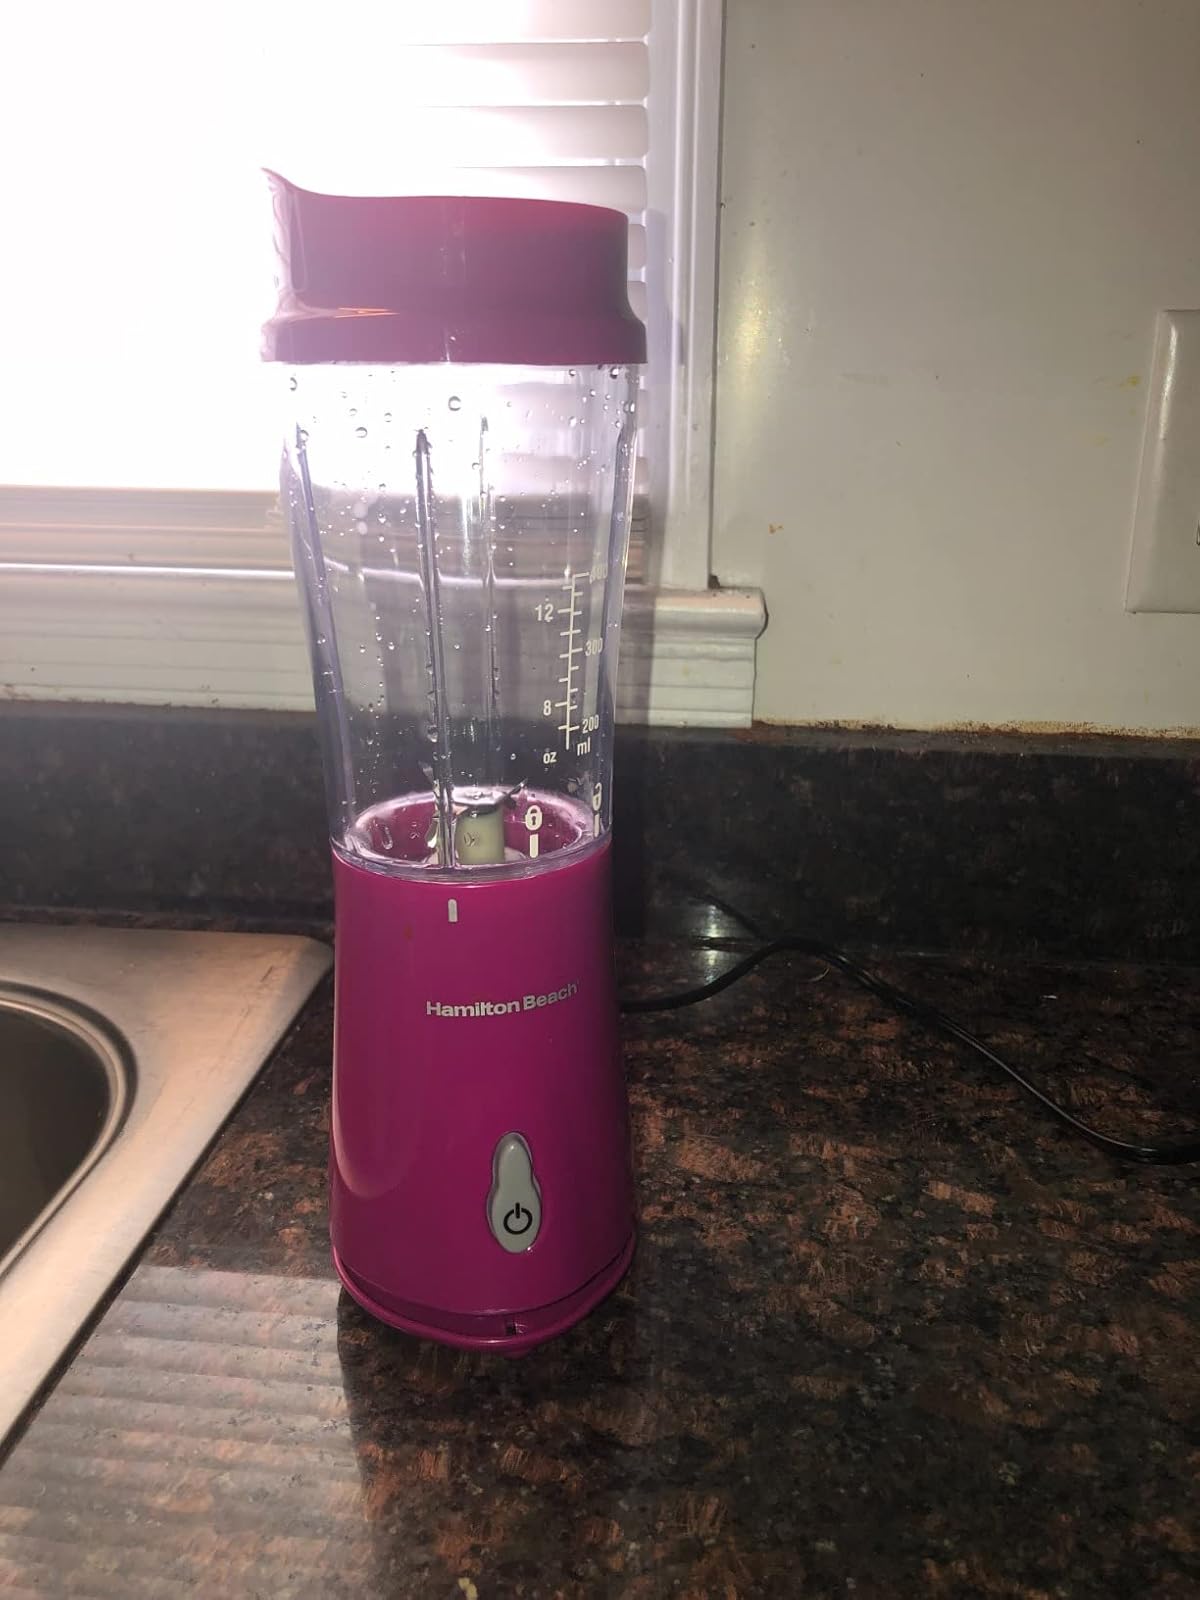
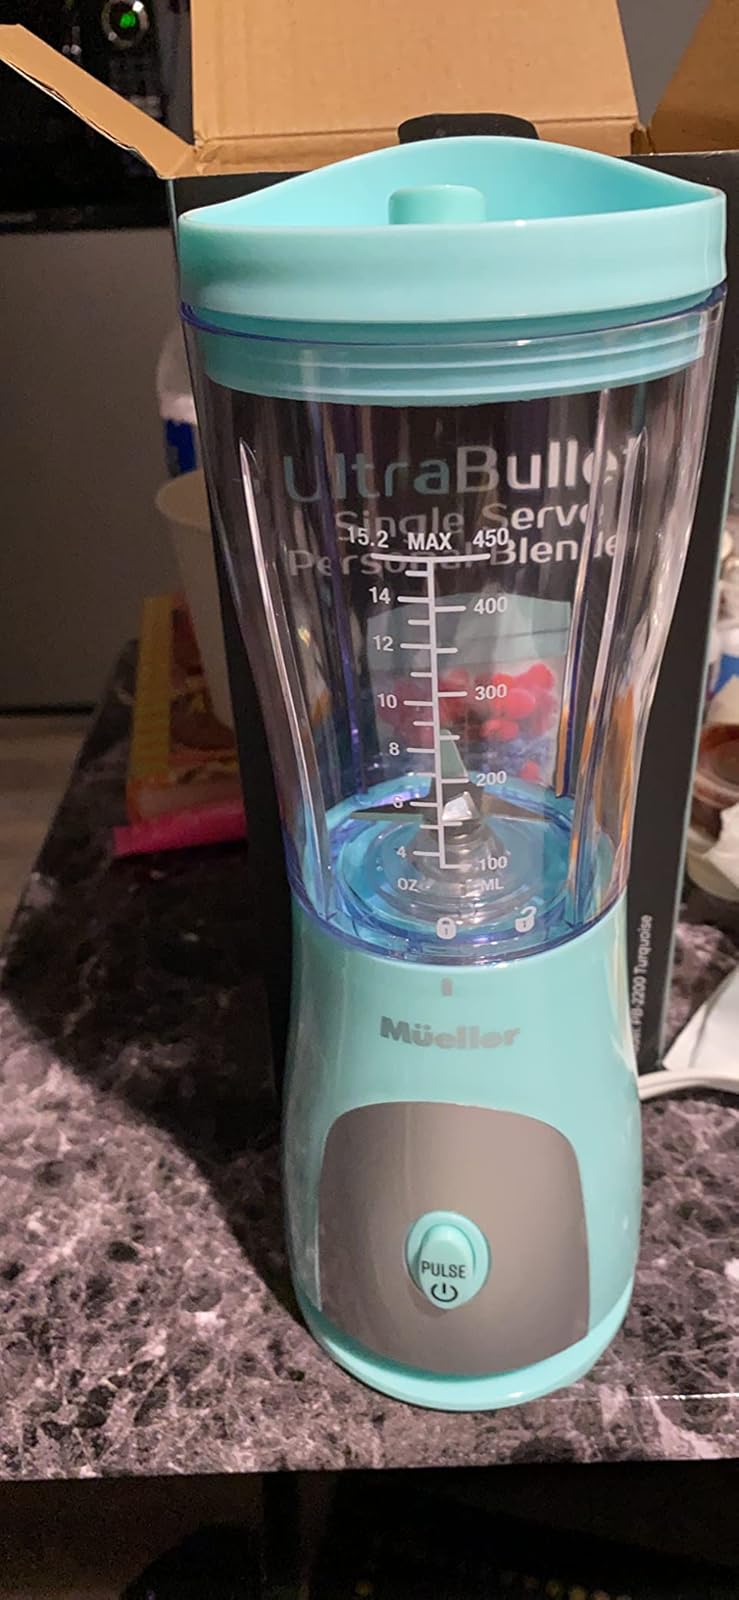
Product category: items_blender
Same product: no